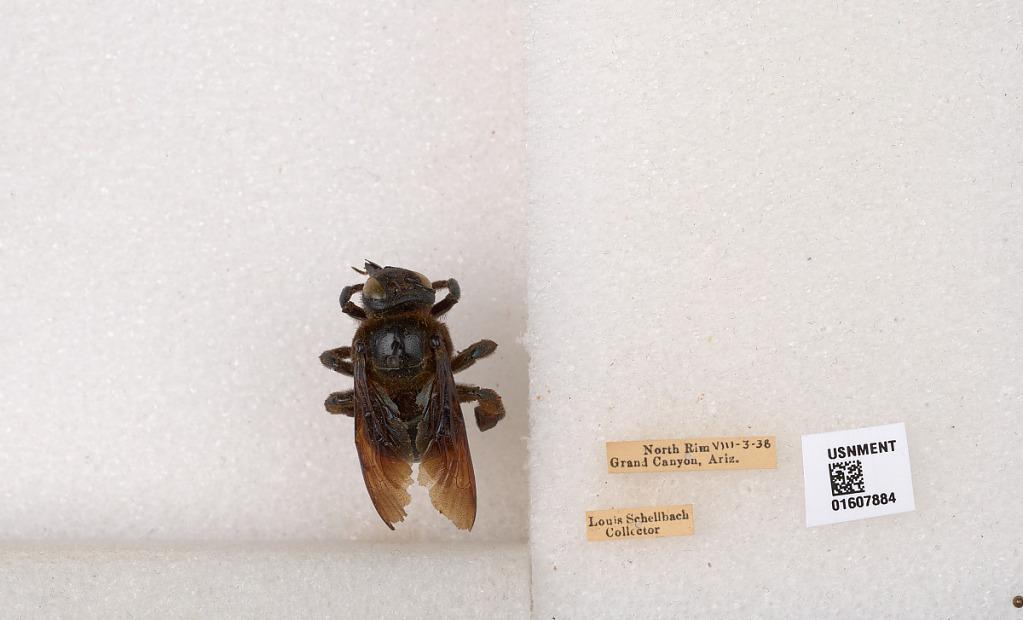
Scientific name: Xylocopa (Xylocopoides) californica arizonensis Cresson
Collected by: L. Schellbach
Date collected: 1938-8-3
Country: United States
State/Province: Arizona
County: Mohave
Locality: North Rim Grand Canyon
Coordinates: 36.2105, -112.061